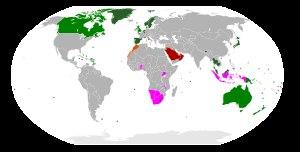
Antigua-et-Barbuda